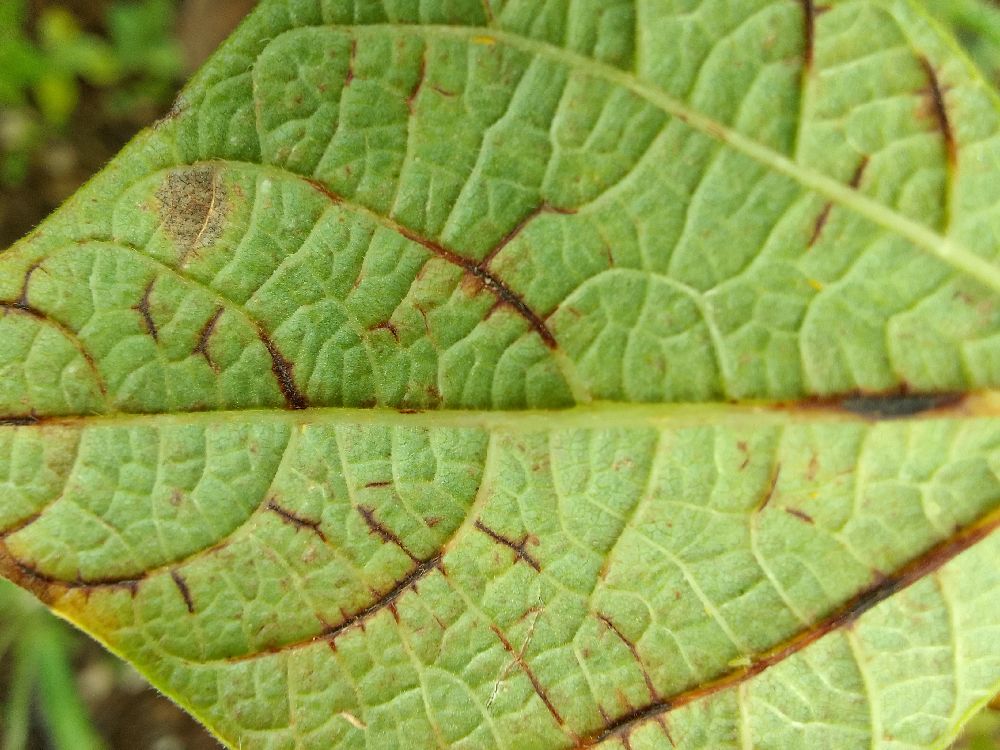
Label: anthracnose